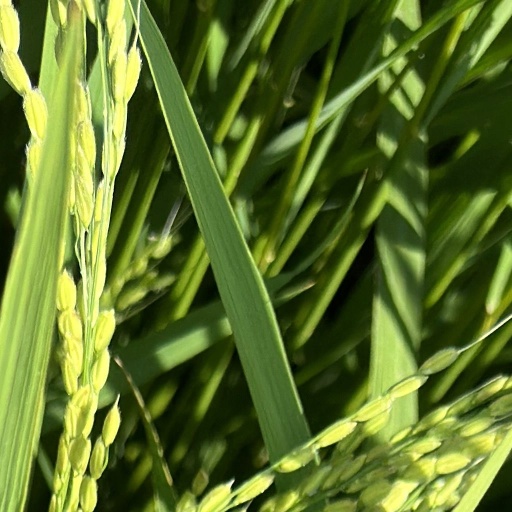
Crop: rice